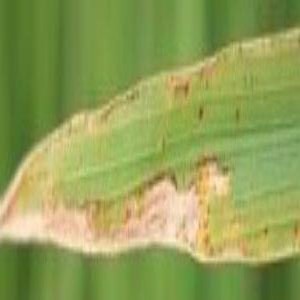
Disease: Bacterialblight